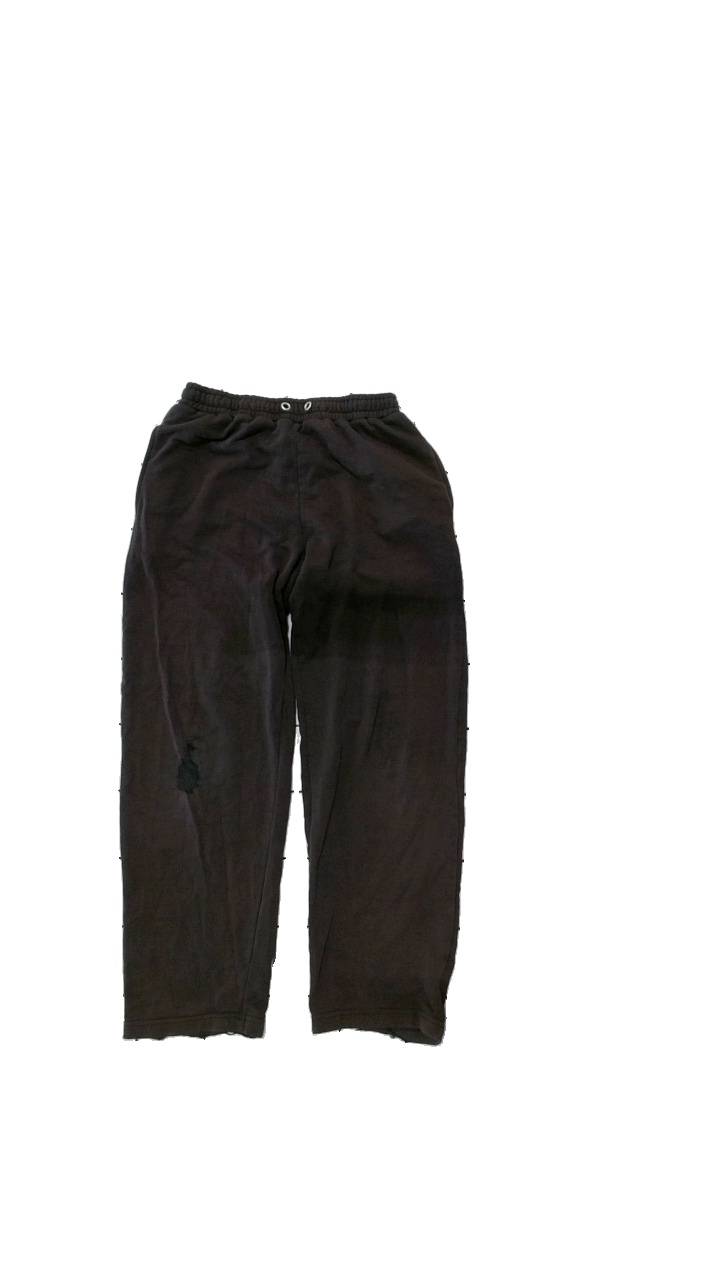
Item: Trousers (Men)
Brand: Atlant (dressman)
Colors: Brown
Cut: None
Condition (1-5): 1
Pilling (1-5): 5
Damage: Worn out, damaged fabric
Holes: Major
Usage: Export
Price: <50